Hot dog variations

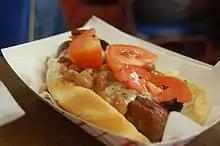
A Sonoran hot dog, topped with pinto beans, tomatoes, and melted cheese

The Sonoran hot dog is popular in Tucson, Phoenix, and elsewhere in southern Arizona, as well as in the neighboring Mexican state of Sonora, where it originated.